Gender script

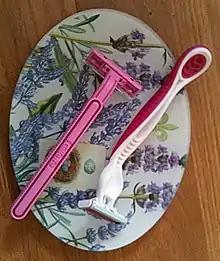
Pink razors are often marketed towards women, though they function the same as men's razors.

Children's toys are an explicit example how gender scripts; toys designed for girls will be pink and toys designed for boys will be blue. Another example Oost gives is of razors and other shaving products, which tend to be pink or white for women, and darker for men—even though both products work virtually the same. Other technological examples include pink earphones for women, pink computers, and even pink guns. Pinterest is another example. In their article investigating the gender script of the site, scholars Amanda Friz and Robert Gehl demonstrate how specific aspects of the site is geared toward women, especially during the sign-up process.